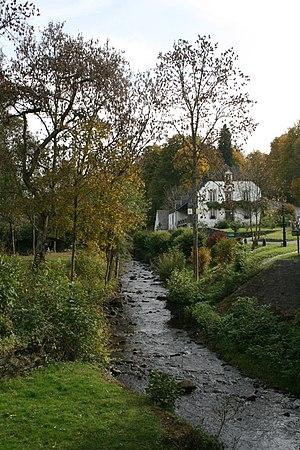
La rivière Masblette dans la province de Luxembourg en Belgique et le Fourneau Saint-Michel. Français
La Masblette est une petite rivière de Belgique, affluent de la Lomme faisant partie du bassin versant de la Meuse. Elle est située en Région wallonne dans la province de Luxembourg.